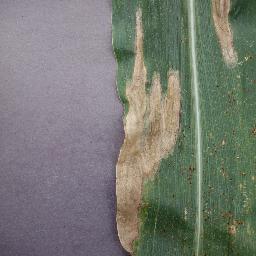
Label: Corn_(Maize)___Northern_Leaf_Blight